Battery leakage

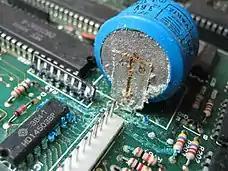
A nickel–cadmium Varta barrel battery that has leaked onto the mainboard of a Korg Poly-61, causing massive corrosion to circuit board traces and legs of integrated circuits.

Battery leakage is the escape of chemicals, such as electrolytes, within an electric battery due to generation of pathways to the outside environment caused by factory or design defects, excessive gas generation, or physical damage to the battery. The leakage of battery chemical often causes destructive corrosion to the associated equipment and may pose a health hazard.